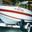
Label: ship